Palm Springs, Florida

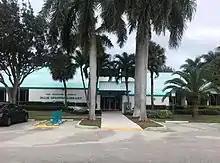
Palm Springs Public Library

The population of the village increased significantly in the 1970s, nearly doubling from 4,340 in the 1970 census to 8,166 in the 1980 census. On November 11, 1978, the Jeanette J. Guerty Palm Springs Library opened. Originally in size, the building has since been enlarged, first in the mid-1980s. The village's original boundaries remained mostly unchanged for about four decades. However, in 1997, the village council adopted a plan for expanding Palm Springs. Under the plan, future annexation included all areas west to Military Trail from its boundaries at the time, between Lake Worth Road and north of Forest Hill Boulevard; and all areas east of the present boundaries to Florida Mango Road. The annexation plan was expected to increase the population of Palm Springs by another 10,000 residents, roughly twice the population in 1997. Also in the late 1990s, the village council began planning to renovate the original municipal complex after residents approved a bond referendum in 1999.